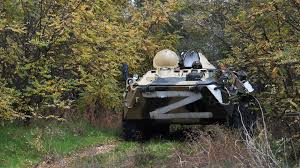
Label: BTR